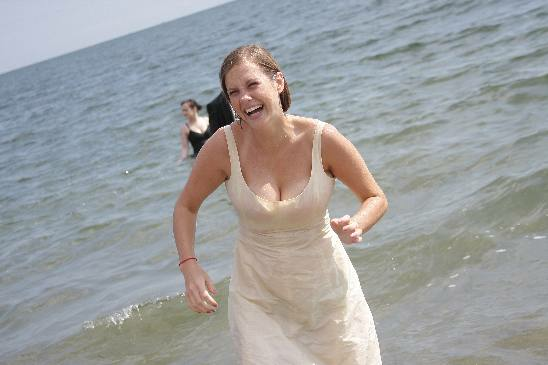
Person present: Yes